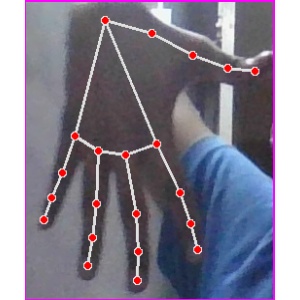
अक्षर: ढ